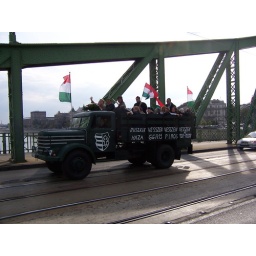
An old truck in Liberty bridge